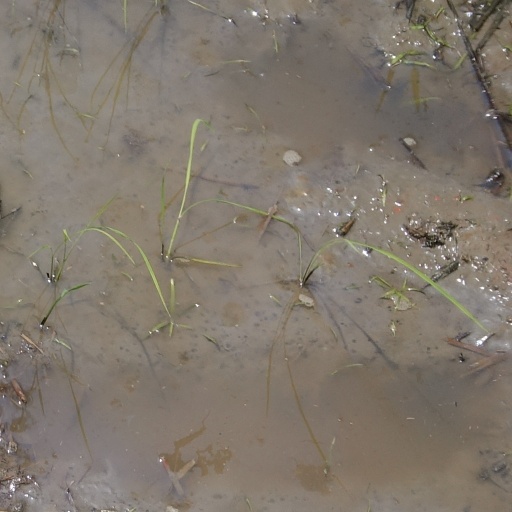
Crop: rice